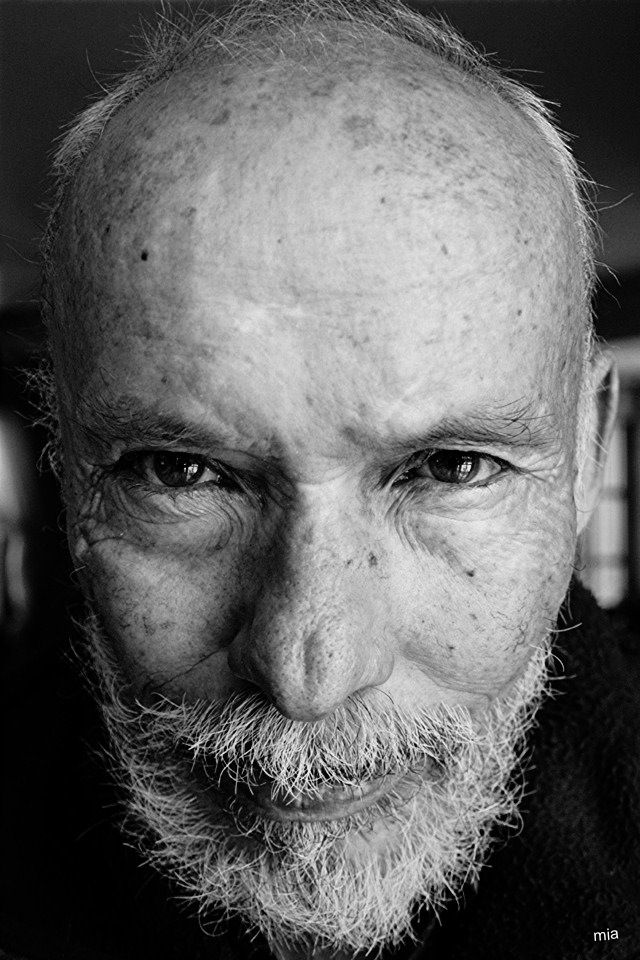
Portrait style: Real Portrait